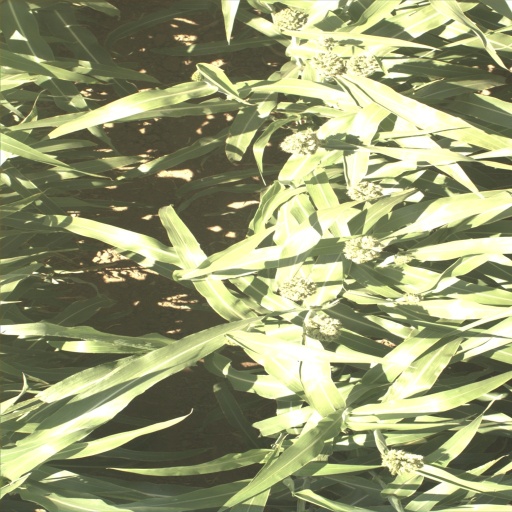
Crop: sorghum